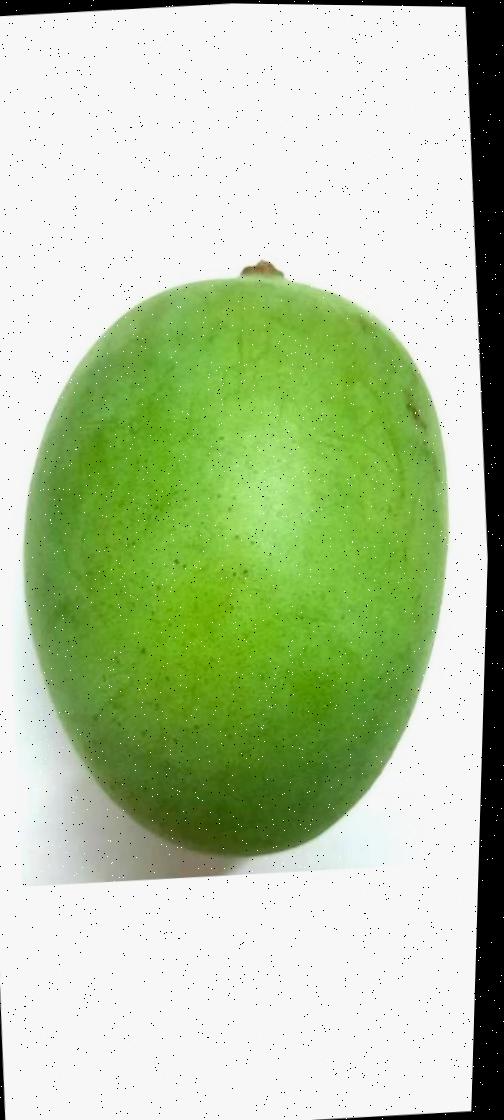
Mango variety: Langra